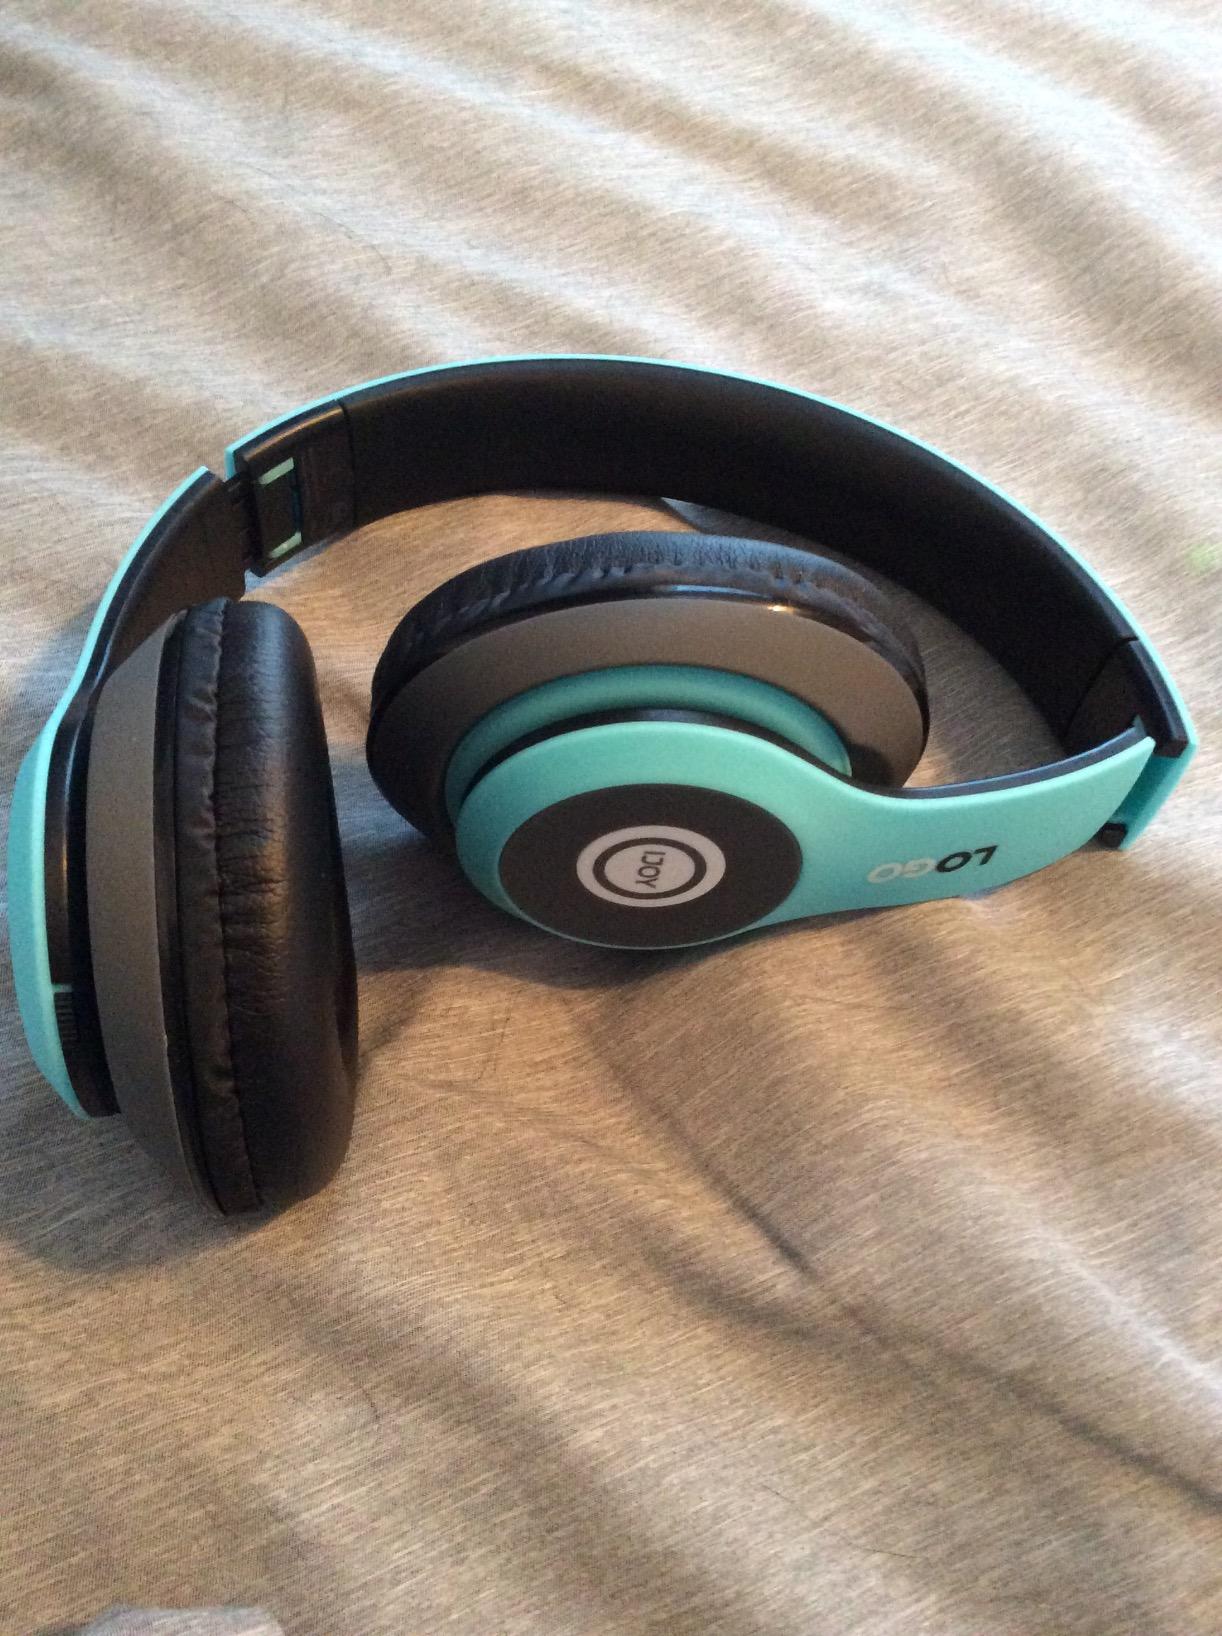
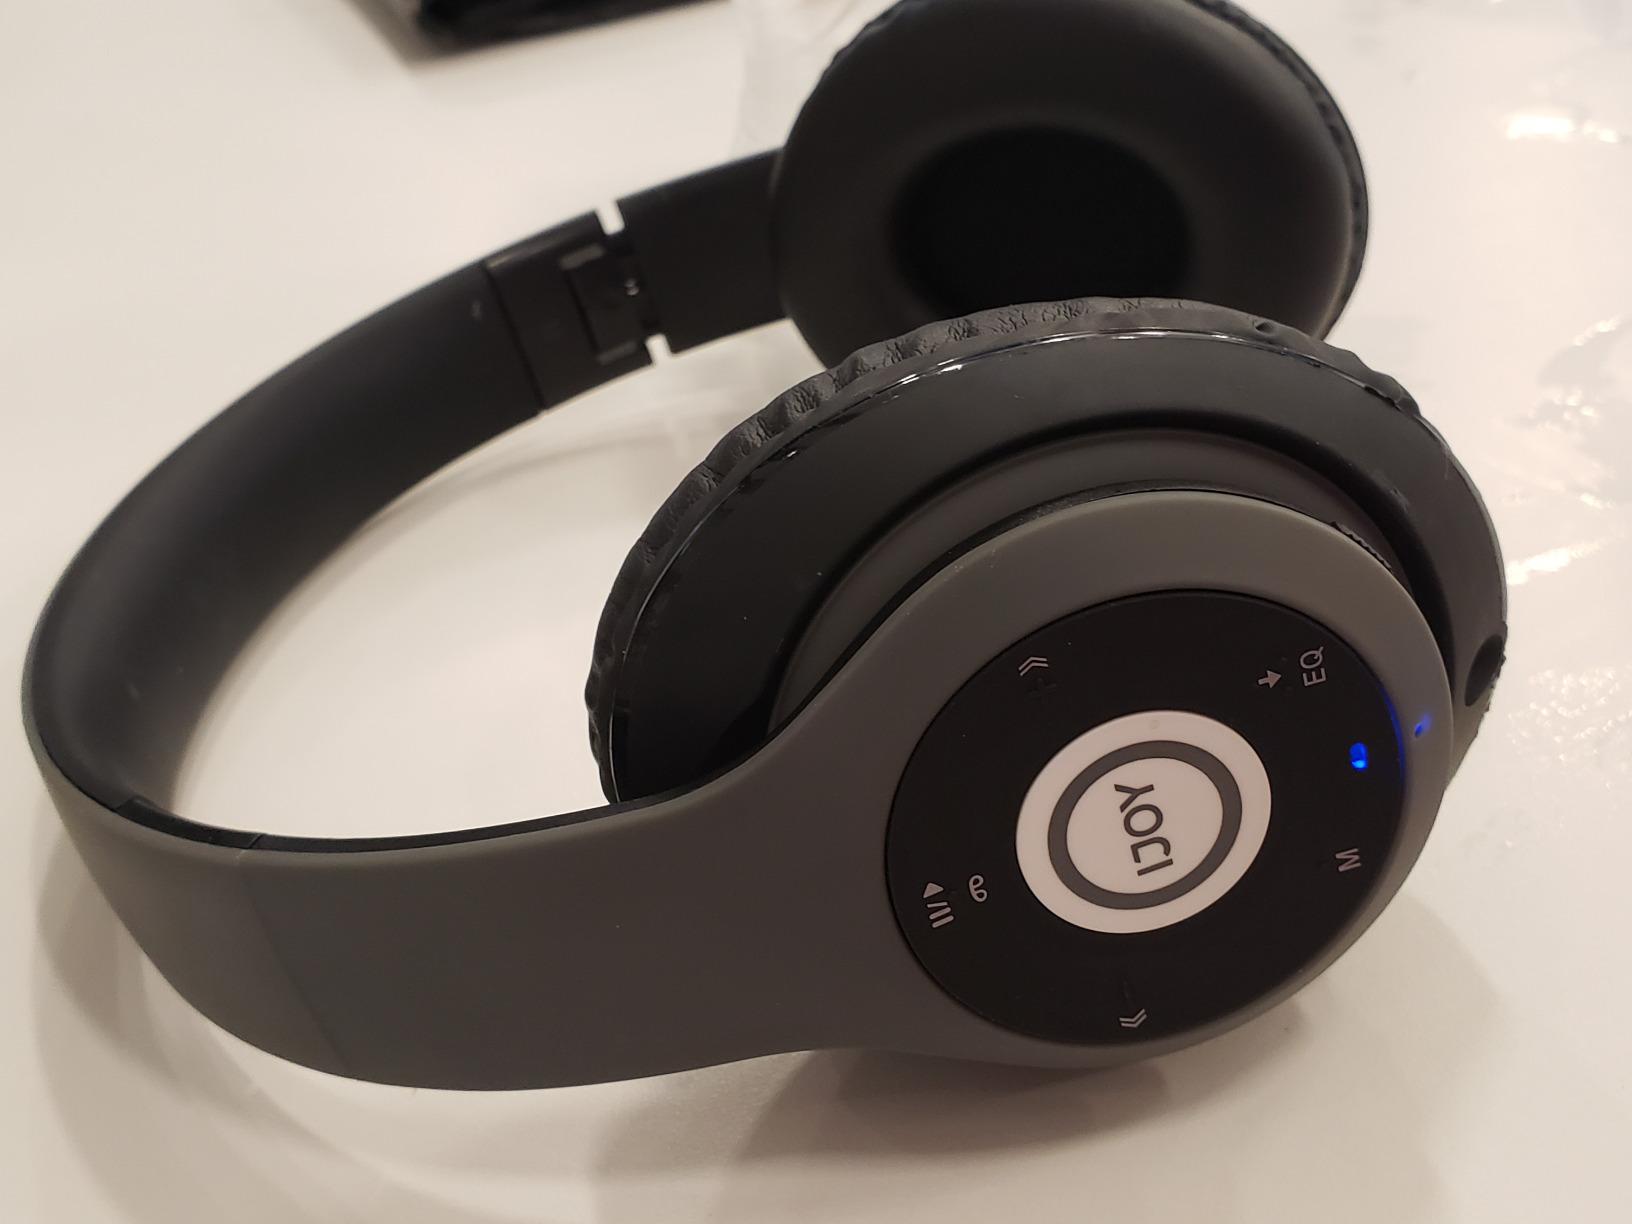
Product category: headphones
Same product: no